Kwai Boo

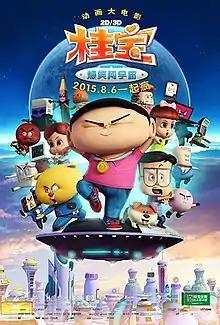
Poster

Kwai Boo is a 2015 Chinese animated science fiction comedy film directed by Yunfei Wang. The film was released on 6 August 2015.